Hugo Banzer

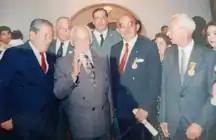
Members of the Military College of La Paz class of 1947 celebrating their golden jubilee. Left to right: General Hernán Terrazas Céspedes, Constitutional President Banzer, Admiral José Vargas, and Major Mario Villavicencio.

Banzer was the president during the Cochabamba Water War in 2000, which centered on the privatization of the water works of Bolivia's third largest city, Cochabamba. In 1999, the World Bank discouraged water subsidies, writing "... no subsidies should be given to ameliorate the increase in water tariffs in Cochabamba." However, that year, in Cochabomba, a water contract was awarded to Aguas del Tunari, a subsidiary of Bechtel (a U.S. company) and the only bidder, for $2.5 billion. According to a report from "Historic.ly", "The federal congress did this without consideration of the "pueblo" or the autonomy of the indigenous people who lived there." After one month of the contract, Bechtel raised the water rates over 60%. Local people could not collect rainwater either, as the rights to rainwater had also been given to the company. By January 2000, protests erupted in Bolivia in response to the privatization of water. Violence occurred when police and demonstrators clashed. Banzer then declared a "state of siege". When officials of the consortium who had bought the right to run the water works fled after being told by the authorities that their safety could not be guaranteed, the Banzer government declared that they had abandoned the project in April 2000, declared the contract void, and settled with the demonstrators.